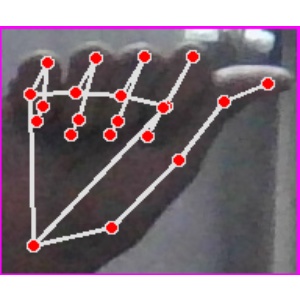
अक्षर: छ